Gene Amondson

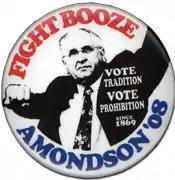
2008 campaign button.

Amondson was nominated for President at the 2008 Prohibition Party National Convention in Indianapolis. About 10 to 15 people attended the event. Earl Dodge died late in 2007, which reunified the split party. Similar to 2004, Amondson's based his campaign on media interviews. He spoke with "Wikinews" in June 2008, admitting that third party candidates such as himself have no chance of winning elections. Instead, he remarked, they "say wise things." When given a choice, Amondson favored the election of a Republican over a Democrat because of the policies on Israel and the ideological difference in justices nominated to the Supreme Court. Amondson wanted former Speaker of the House Newt Gingrich as his running mate, but the designation went to activist Leroy Pletten.